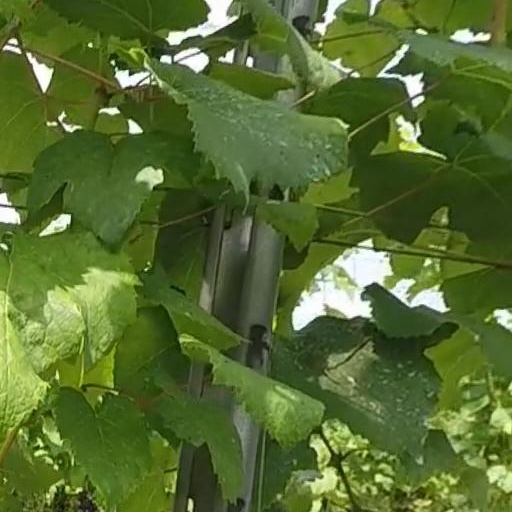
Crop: grape